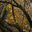
Label: forest